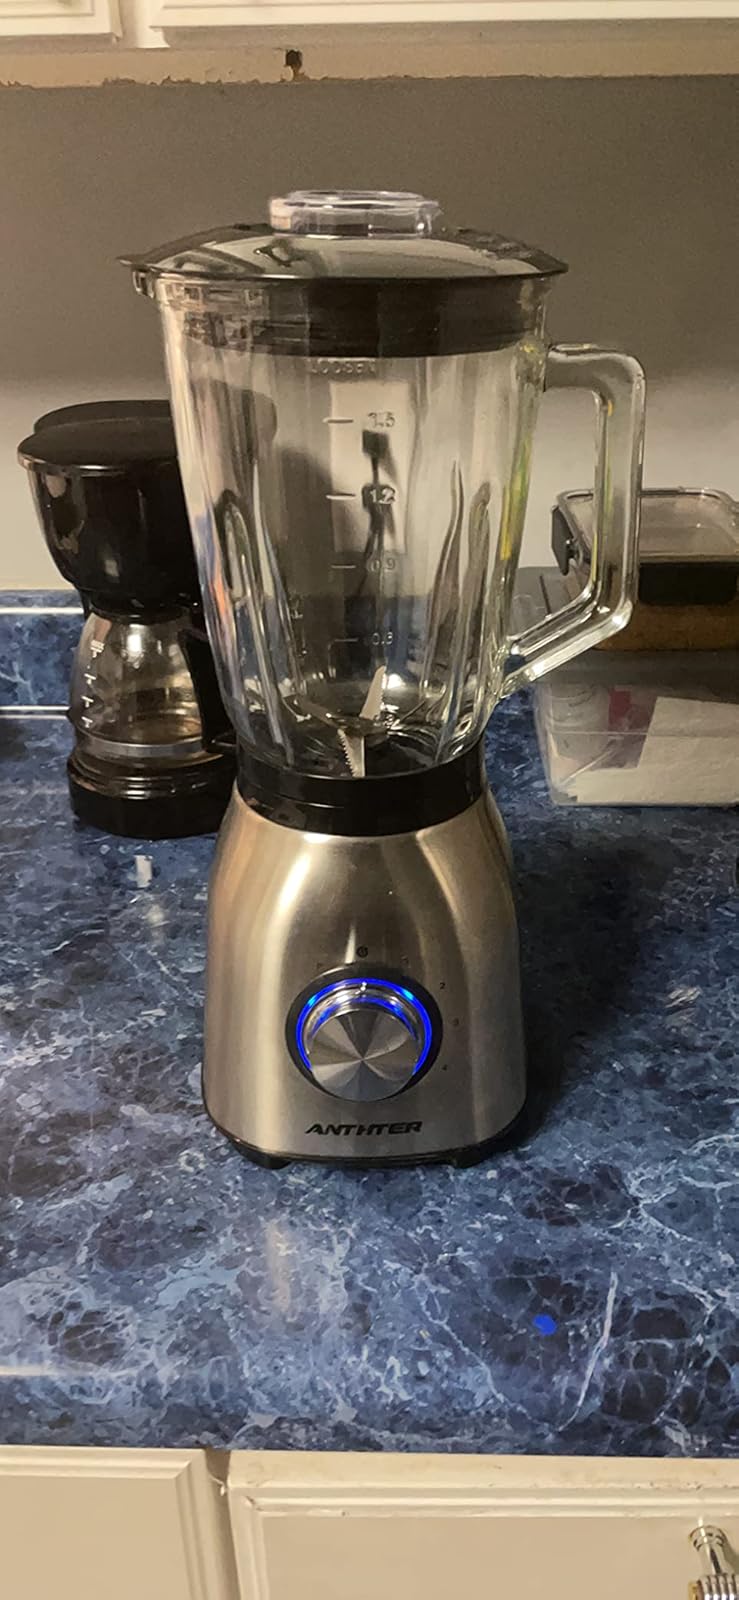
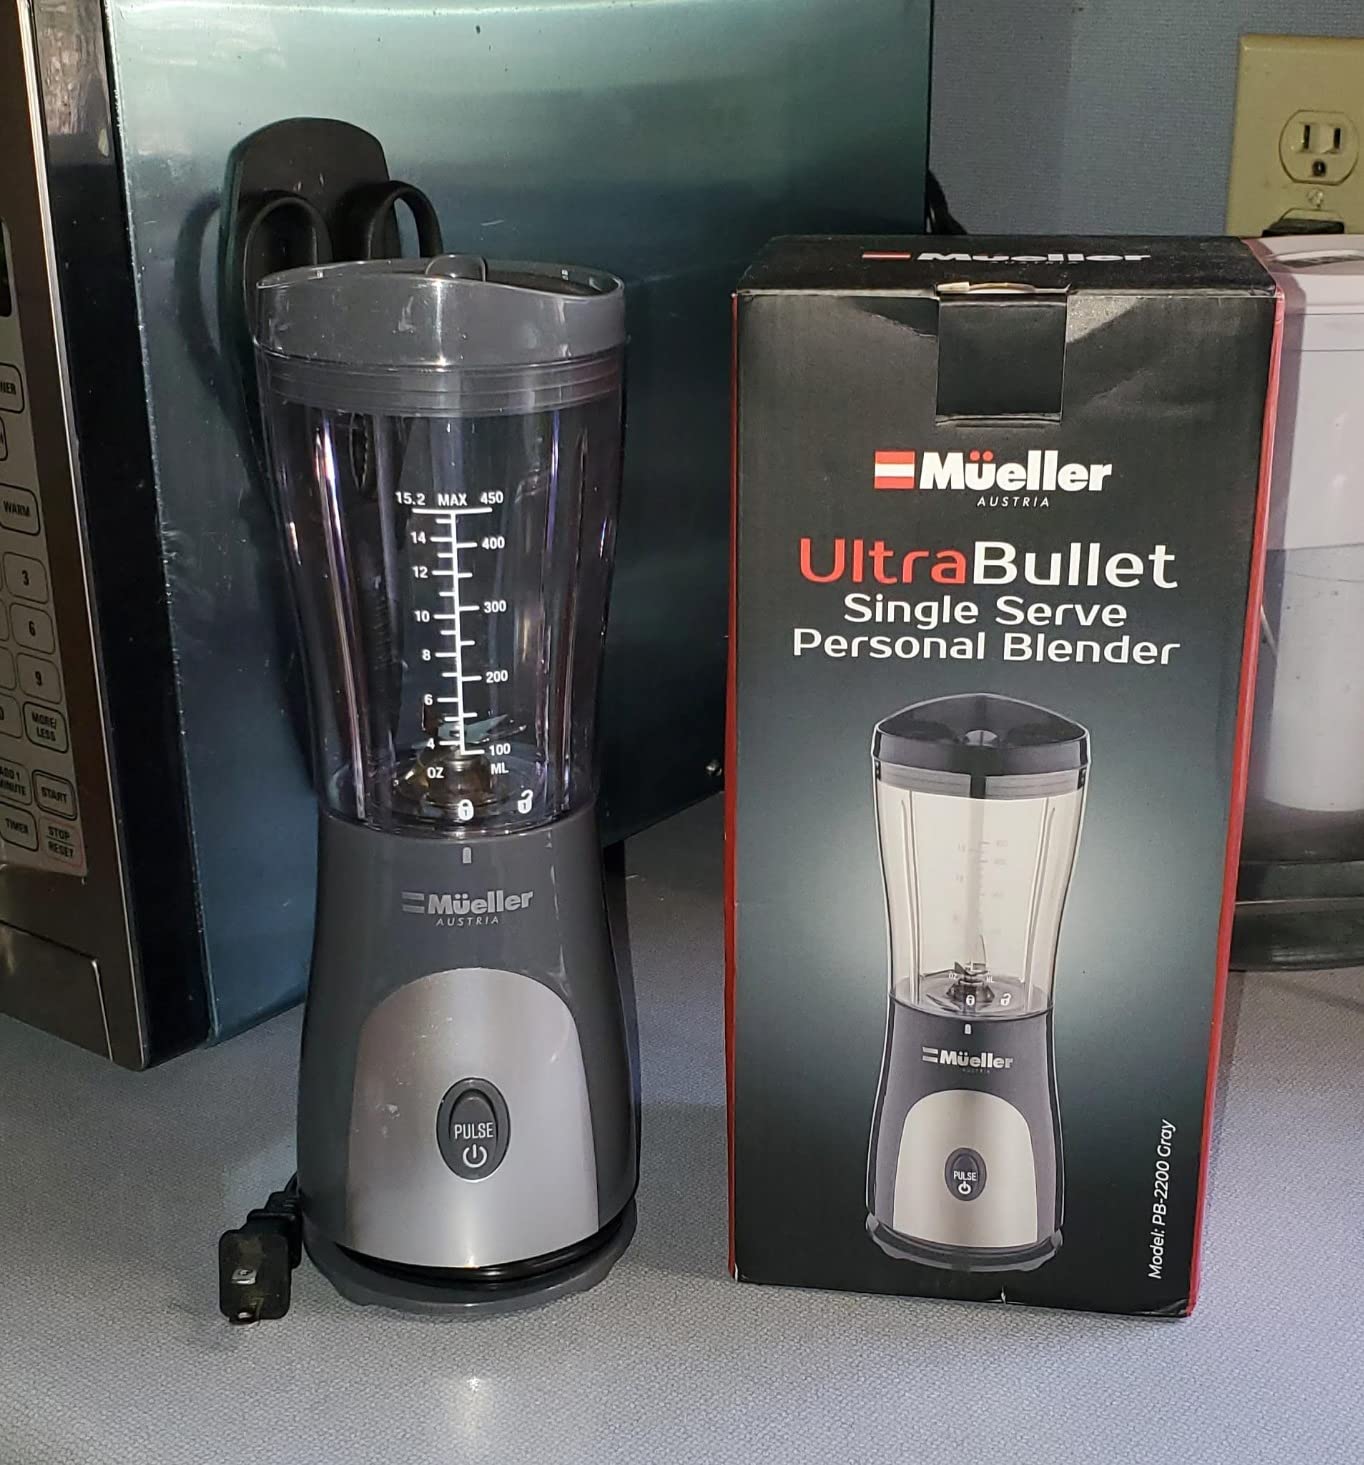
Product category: items_blender
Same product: no